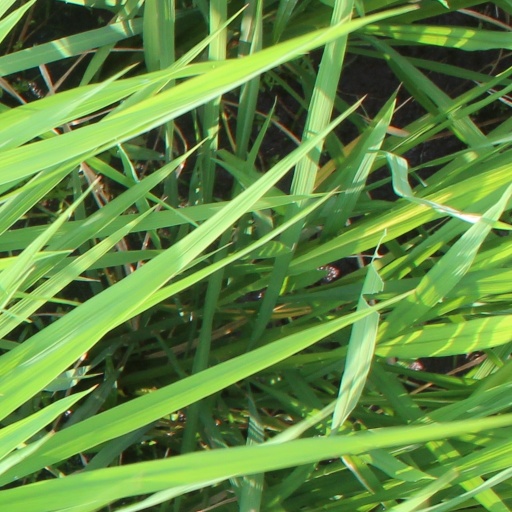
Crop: rice